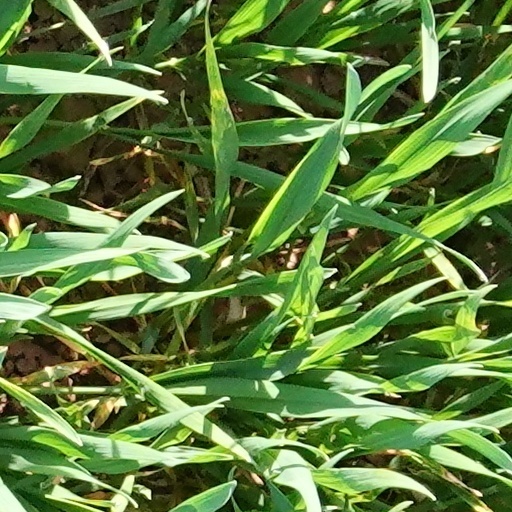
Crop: wheat